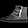
Label: Sneaker